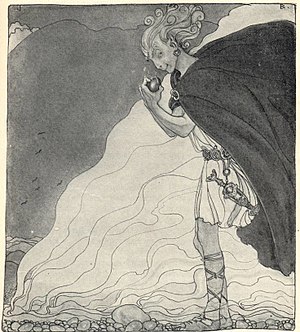
Loke / Skriflige omtaler af Loke / Ældre Edda / Hyndluljóð
Loke spiser et hjerte, maleri af John Bauer (1911).
Loke optræder i nordisk mytologi som en af aserne, selv om han er af jætteslægt. Han bor i Asgård og respekteres af guderne, fordi han har blandet blod med gudernes konge Odin. Lokes relation til guderne varierer fra myte til myte: i nogle hjælper han dem, i andre optræder han som deres modstander. Hans mytologiske funktion beskrives normalt som tricksterens. Loke er far til jættekvinden Angerbodas tre monstre: Midgårdsormen, Fenrisulven og Hel. De tre spiller fremtrædende roller ved Ragnarok og slår her nogle af de mægtigste guder ihjel. Loke optræder også som Sleipners mor.